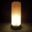
Label: lamp